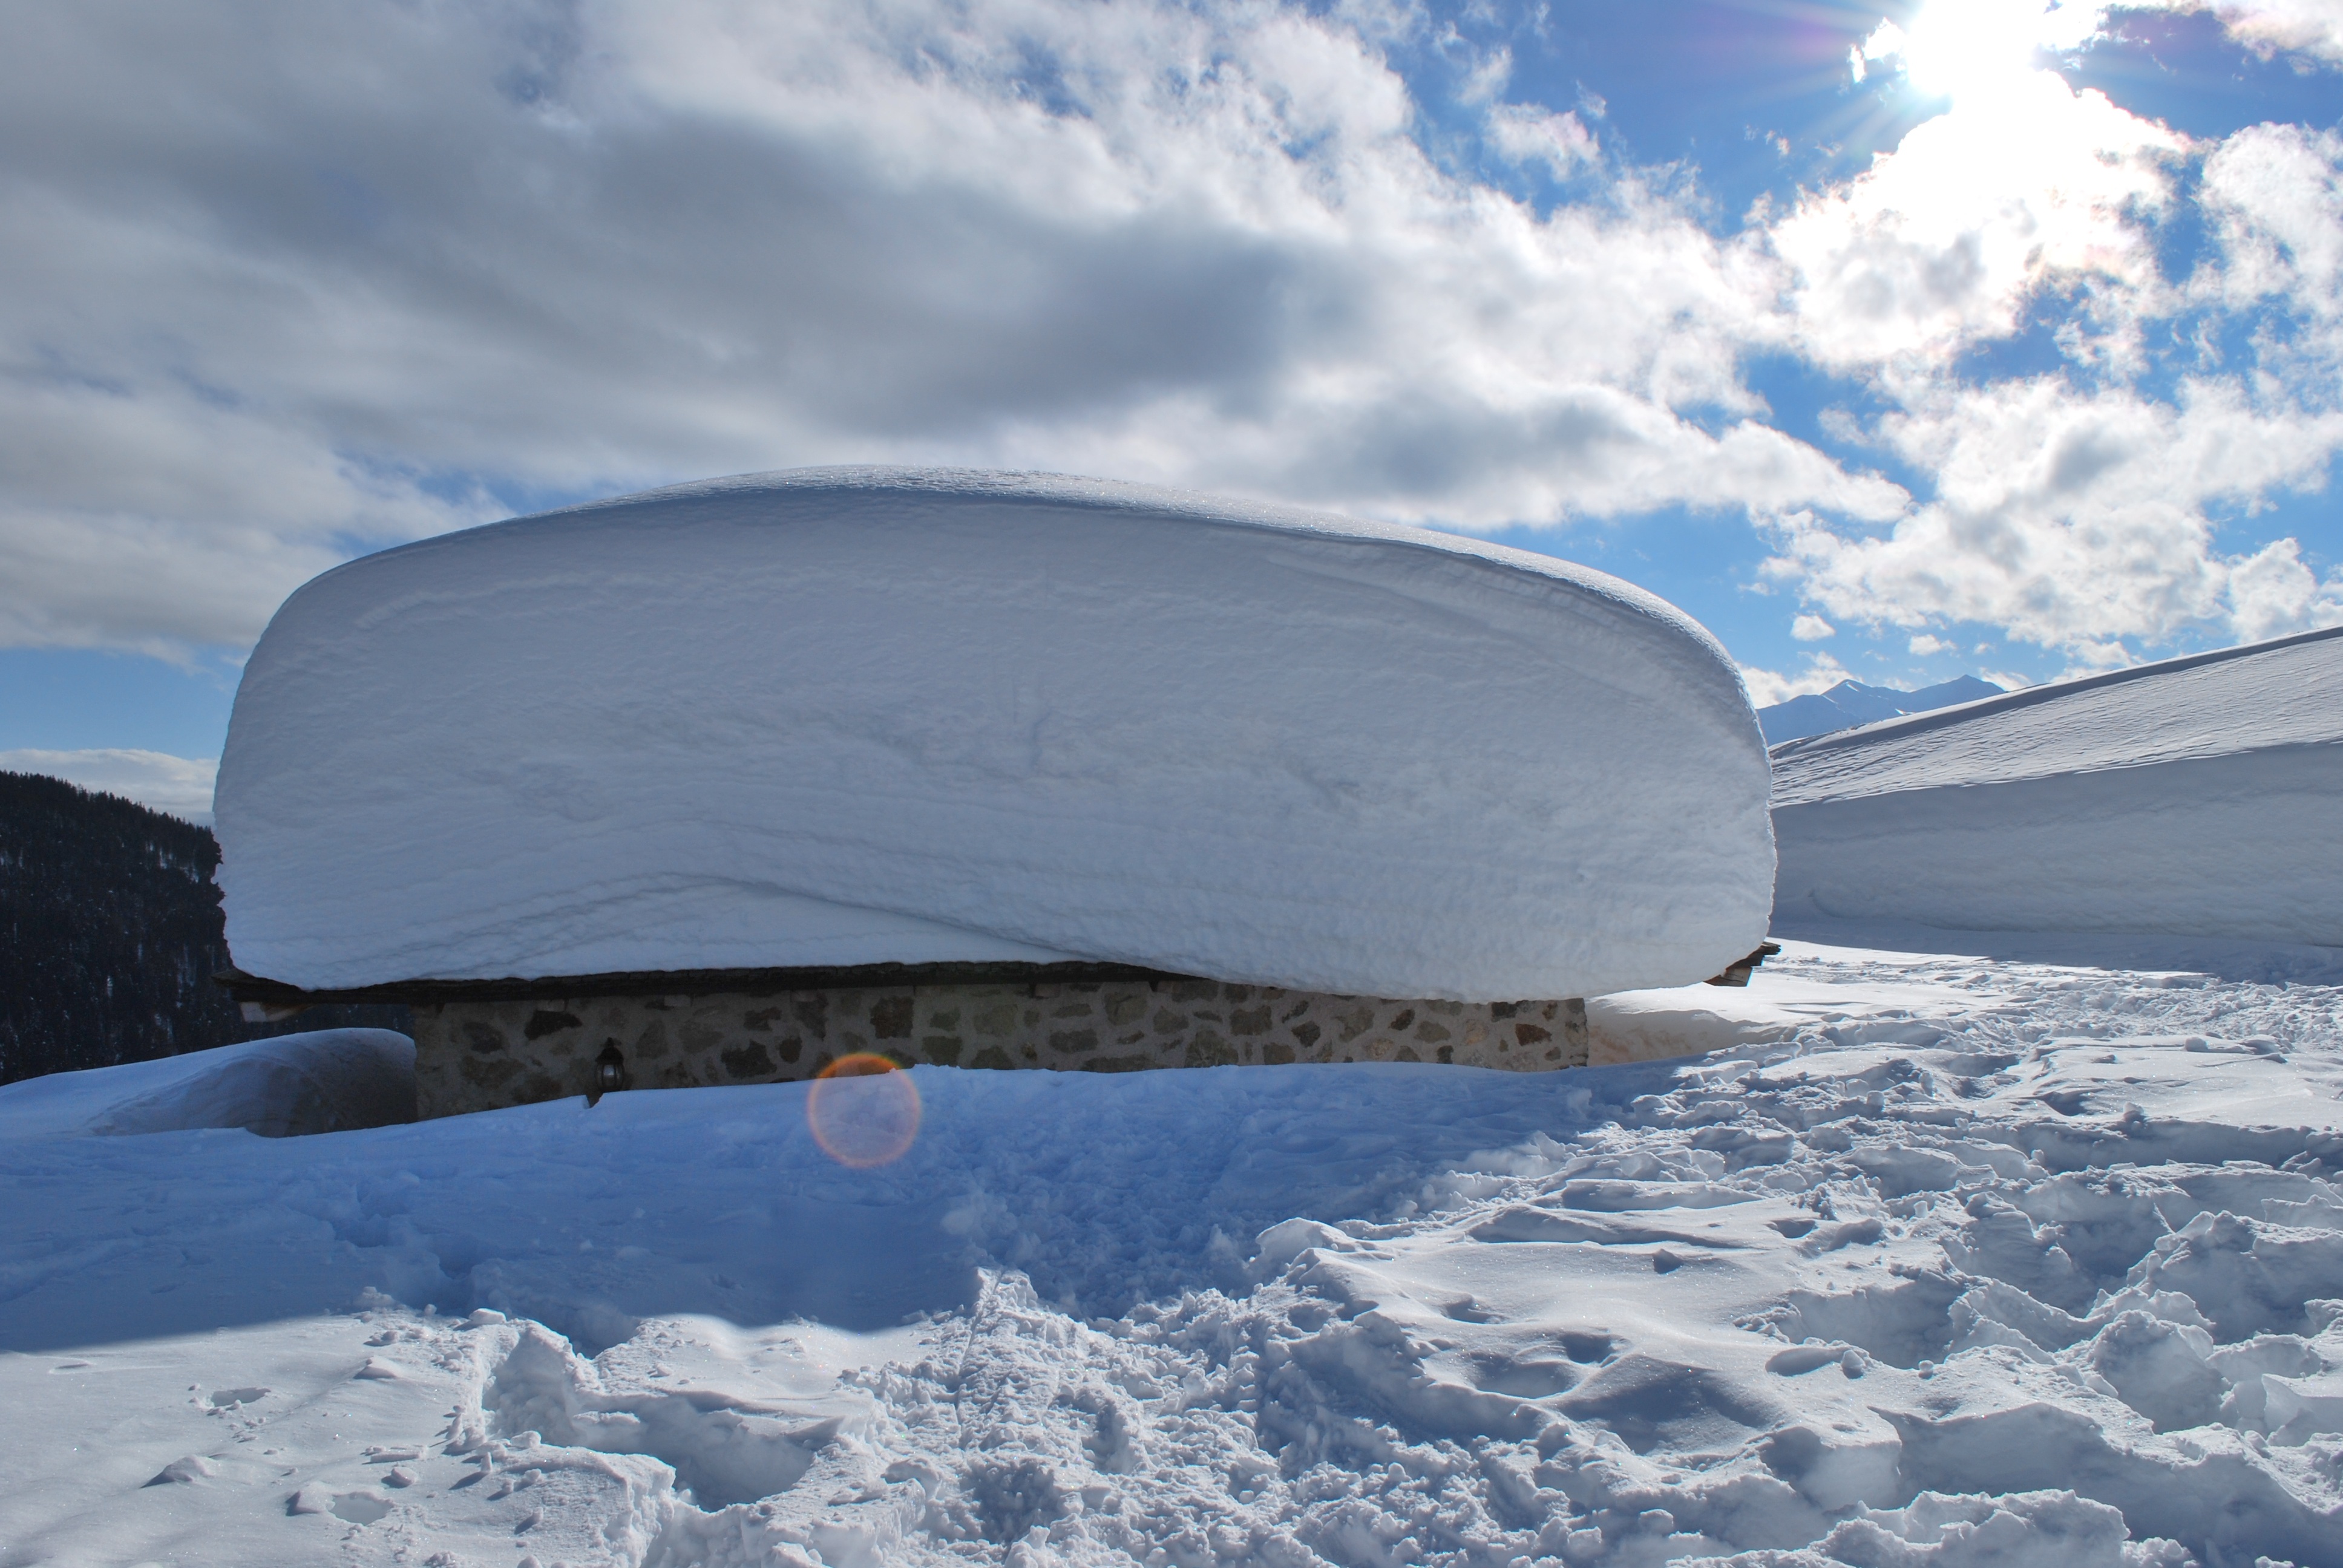
mountain, snow, winter, cloud, sky, ice, reflection, high, weather, blue, arctic, season, heavy, snowdrift, freezing, the snow, atmosphere of earth, roof houde